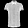
Label: Shirt